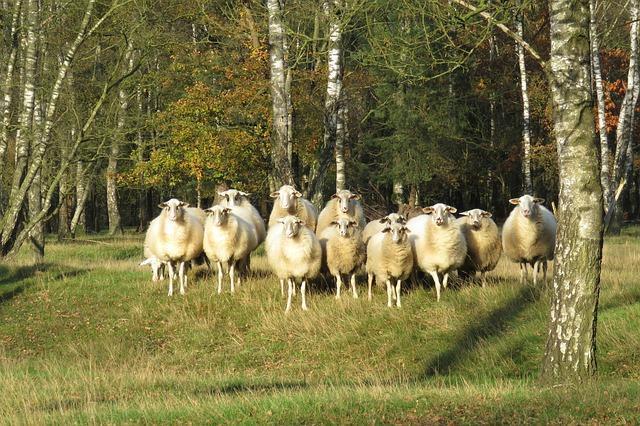
sheep